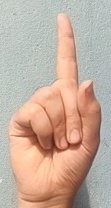
ASL sign: 1